CFM International CFM56

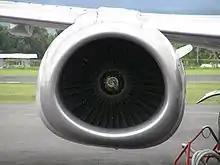
A zoomed-in view of the front of an engine nacelle. The fan blades of the engine are in the middle of the image. They are surrounded by the engine nacelle, which is seemingly circular on the top half, and flattened on the bottom half.

By the end of the 1970s, airlines were considering upgrading their aging Douglas DC-8 aircraft as an alternative to buying new quieter and more efficient aircraft. Following the French KC-135 order in 1978, the April 1979 decision by United Airlines to upgrade 30 of their DC-8-61 aircraft with the CFM56-2 was important for securing the development of the CFM56; GE and Snecma were two weeks away from freezing development had that order not materialized. This decision marked the first commercial purchase (rather than government/military) of the engine, and Delta Air Lines and Flying Tiger Line soon followed suit, giving the CFM56 a firm footing in both the military and commercial market.